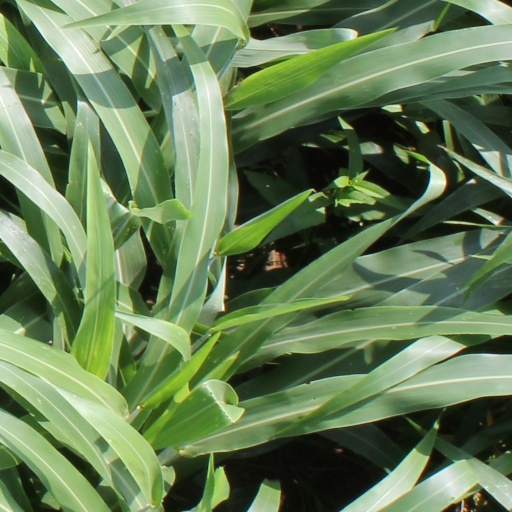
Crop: sorghum